Cabra, Lubang

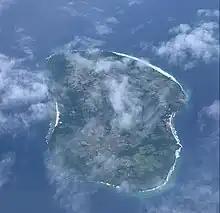
Cabra Island

Cabra is a barangay in the Philippines that covers the island of the same name. The island is the north-westernmost of the Lubang Group of Islands in the Verde Island Passage southwest of the country's main island of Luzon and northwest of the island of Mindoro. The barangay is administered as part of the municipality of Lubang, Occidental Mindoro.